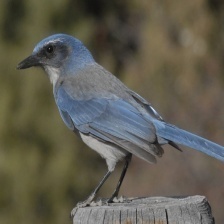
Species: CHARA DE COLLAR
Scientific name: CYANOLYCA ARMILLATA